FC Dynamo Kyiv

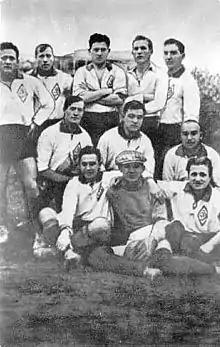
Dynamo Kyiv in 1928

Today's club was established based on the first squad of Kyiv's branch of the all-Union Dynamo sports society and its republican branch in the Ukrainian SSR, originally based out of Kharkiv. The Soviet government relocated capital to Kyiv in 1934. The all-Union Dynamo sports society was a sports department of the Soviet state security KGB, originally Cheka-OGPU. During the Soviet period Dynamo's players same as players of all Dynamos in the Soviet Union were officially Soviet uniform servicemembers earning rank, salary, and pension when playing on the team of masters.